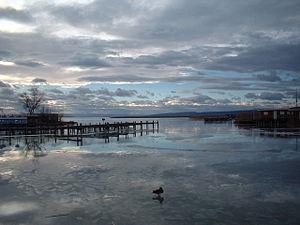
Le lac de Neusiedl ou lac Fertő est le deuxième plus grand lac de steppe d'Europe centrale et est situé à la frontière entre l'Autriche et la Hongrie.
L'Autriche possède 6 parcs nationaux.
Le Burgenland est le Land d’Autriche le plus oriental, le plus plat et le plus récent : avant 1918, son territoire était, au sein de l’Autriche-Hongrie, une partie du royaume de Hongrie et il n’a été constitué comme Land autrichien qu’en 1920, à la suite du traité de Trianon.